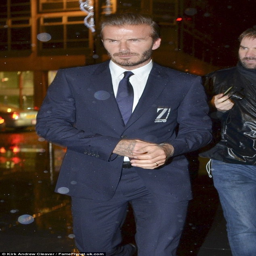
man of the match : celebrity cut a dapper figure as he made his arrival at restaurant following his match